All Quiet on the Western Front

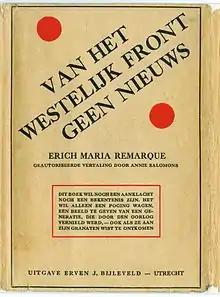
Dutch translation, 1929

From November 10 to December 9, 1928, "All Quiet on the Western Front" was published in serial form in "Vossische Zeitung" magazine. It was released in book form the following year to great success, selling one and a half million copies that same year. Although publishers had worried that interest in World War I had waned more than 10 years after the armistice, Remarque's realistic depiction of trench warfare from the perspective of young soldiers struck a chord with the war's survivors—veterans and civilians alike—and provoked strong reactions, both positive and negative, around the world.